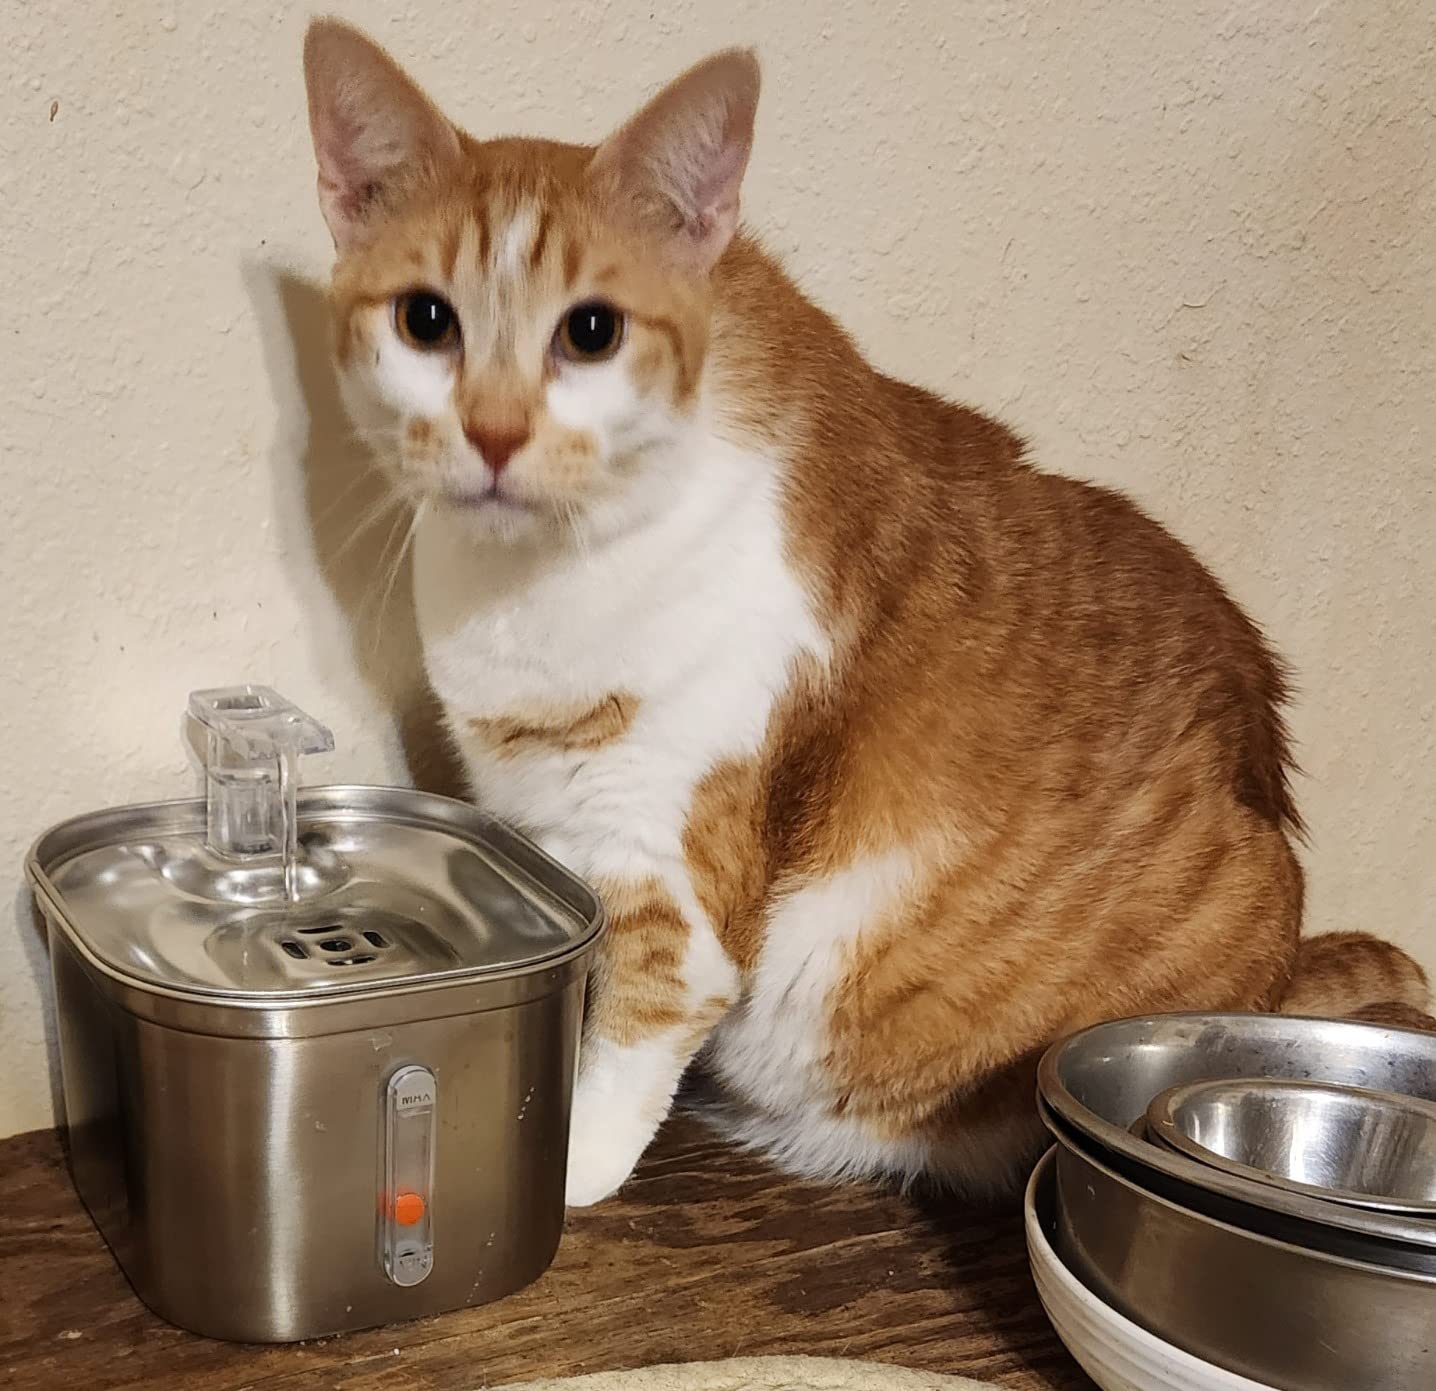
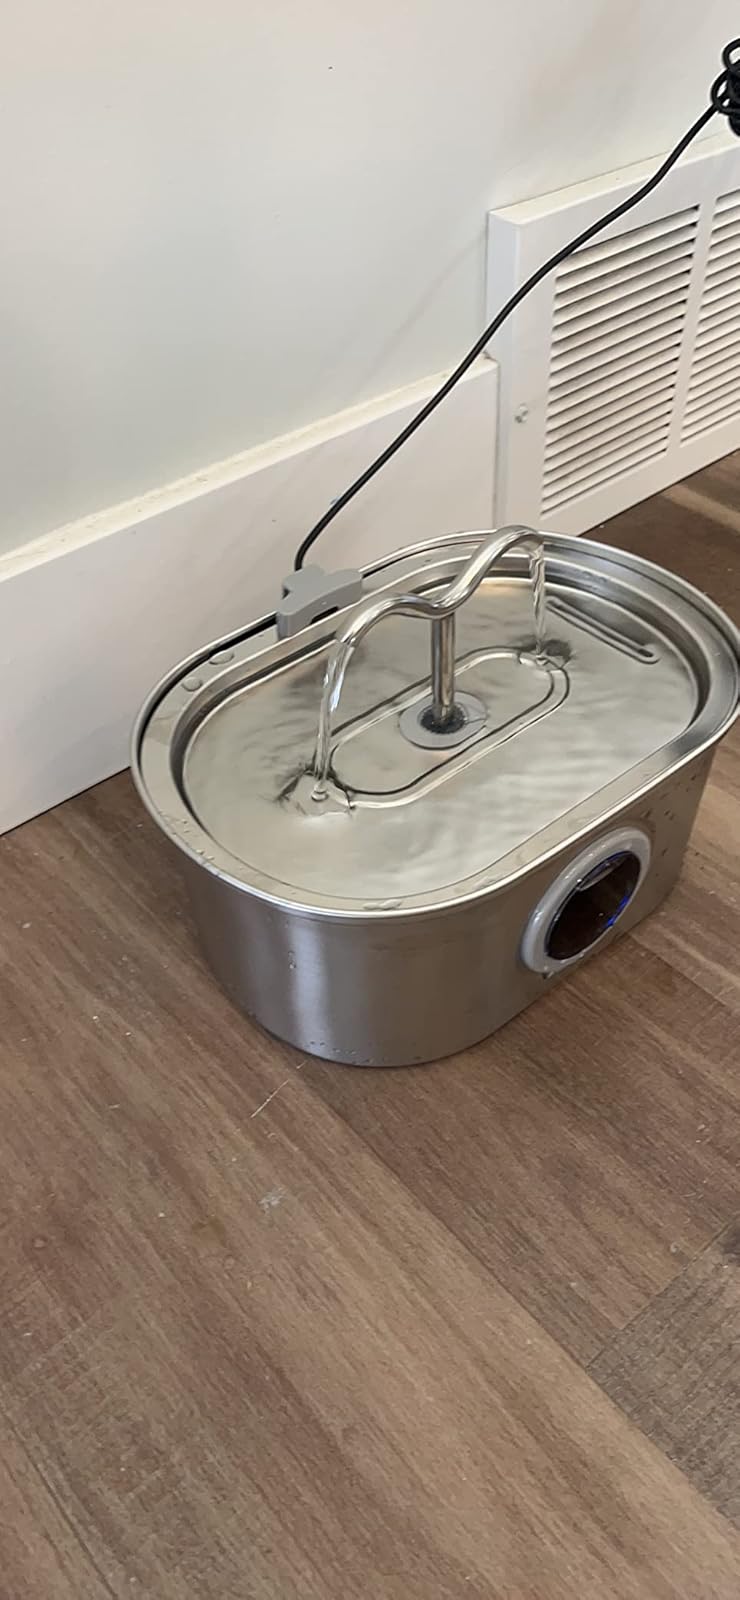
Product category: items_bowl
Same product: no